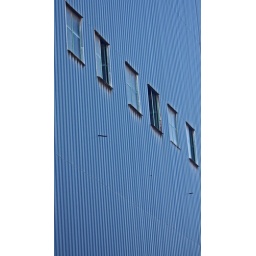
The windows in the building of the power station of marsa